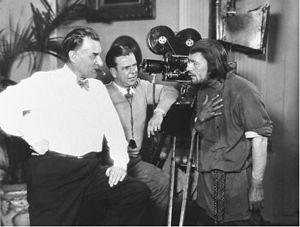
Mockery est un film américain réalisé par Benjamin Christensen sorti en 1927.